Sandon Half Tide Dock

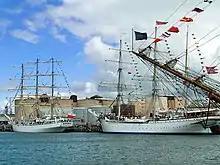
Tall ships "Dar Młodzieży" (left) and "Statsraad Lehmkuhl" (right) in Sandon Half-Tide Dock during 2008

Sandon Half Tide Dock is a half tide dock on the River Mersey, England, and part of the Port of Liverpool. It is situated in the northern dock system in Kirkdale, connected to Huskisson Dock to the north, Wellington Dock to the east and Bramley-Moore Dock to the south. Sandon Dock was situated to the north of Wellington Dock and was accessible via Sandon Half Tide Dock.